Jean Combaz

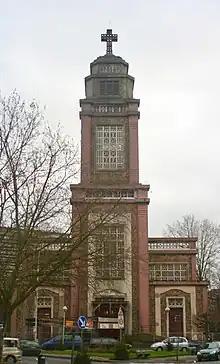
Église Sainte-Suzanne in Schaerbeek, designed by Combaz.

Jean Combaz (1896–1974) was a Belgian architect. He designed the Église Sainte-Suzanne in Schaerbeek, Brussels.